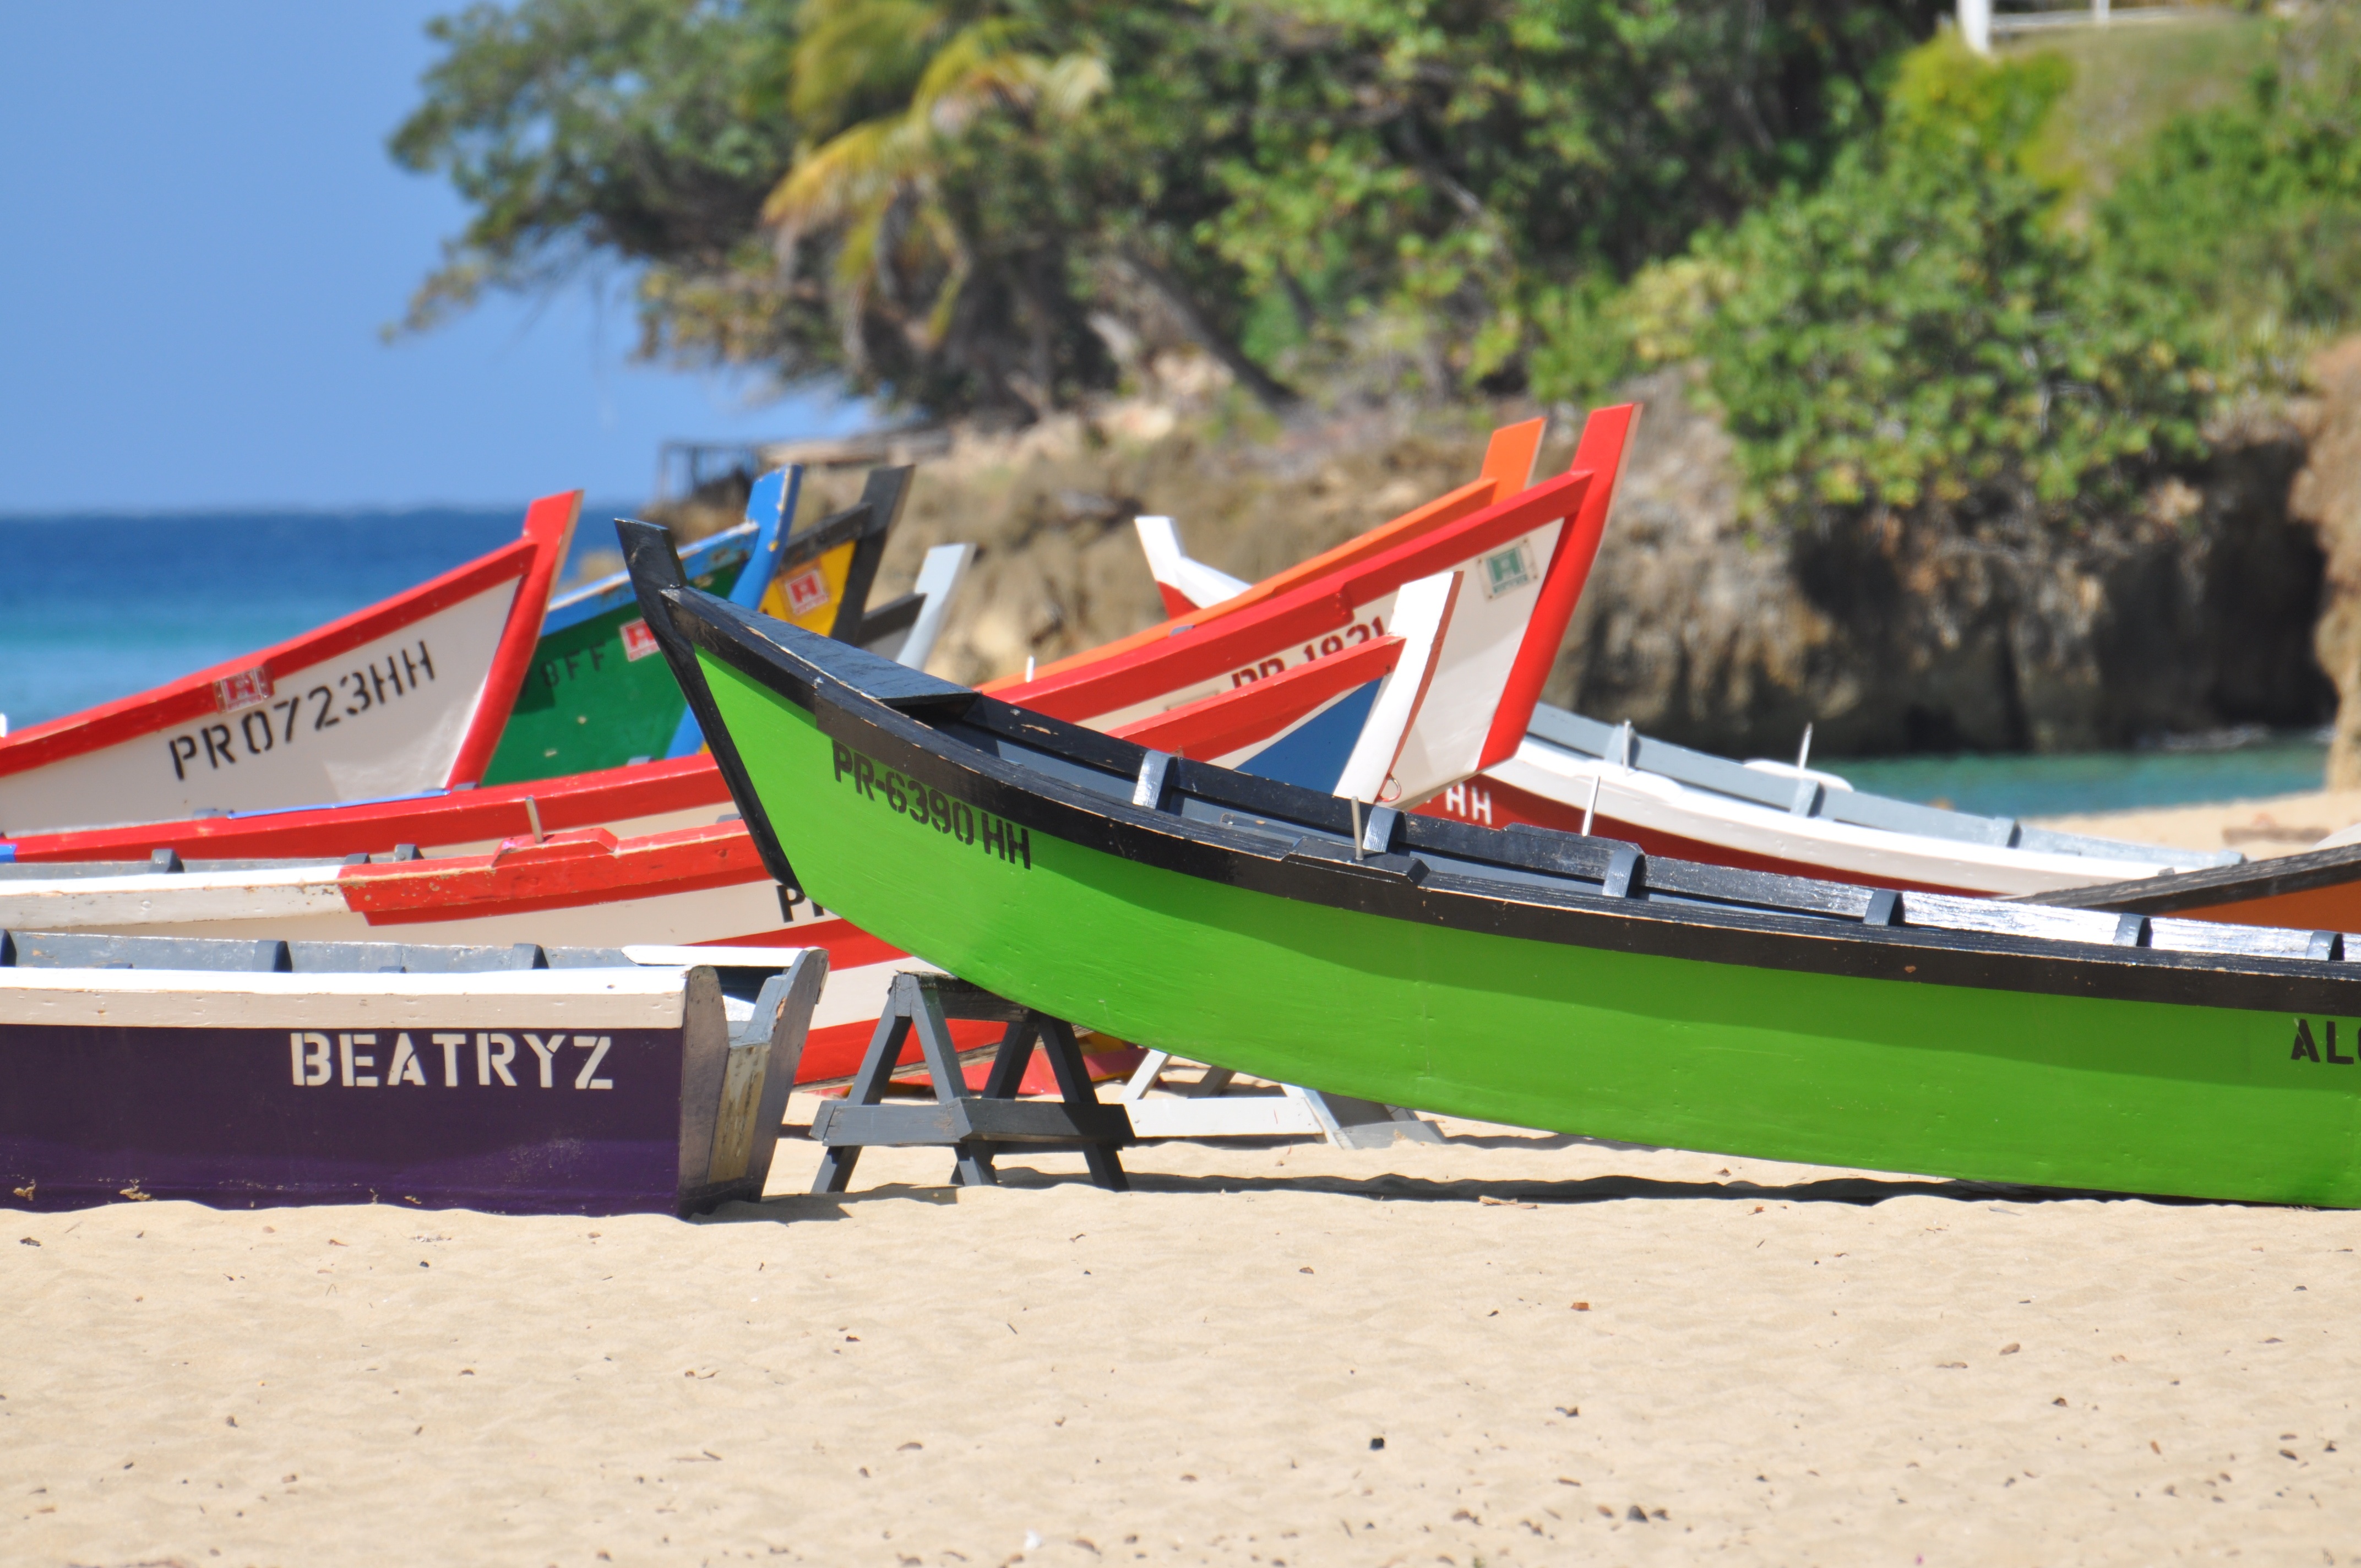
beach, sea, sand, boat, vacation, vehicle, sailboat, motorboat, boating, boats, watercraft, fishing vessel, wooden boats, fishing boats, puerto rico, long tail boat, watercraft rowing